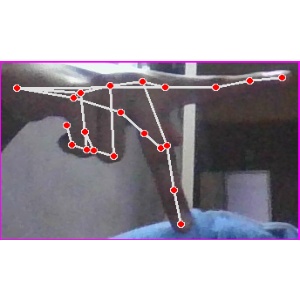
अक्षर: प